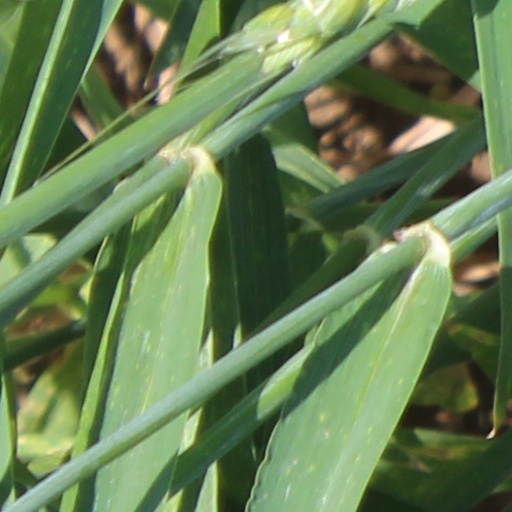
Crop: wheat